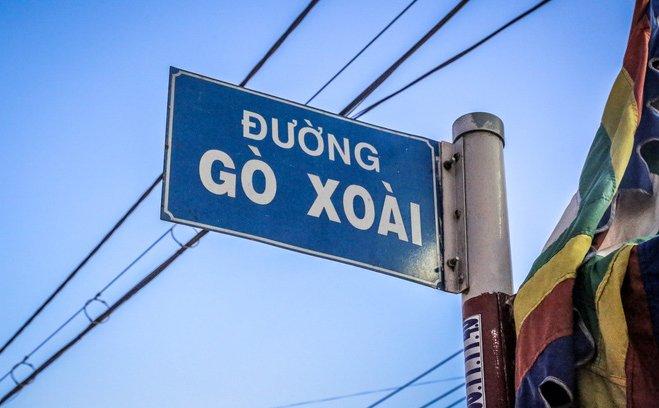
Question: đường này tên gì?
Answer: đường gò xoài